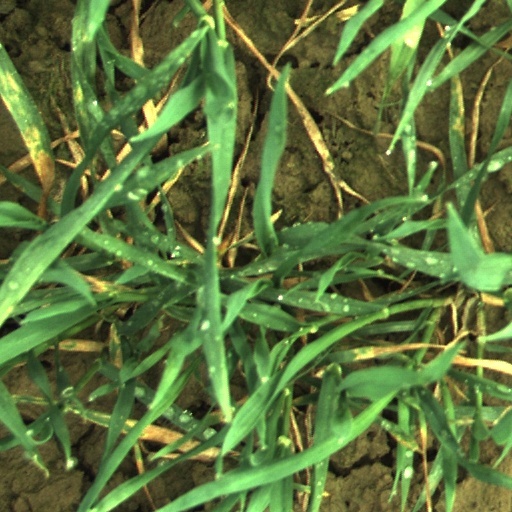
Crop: wheat